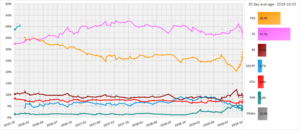
Les élections législatives portugaises de 2019 ont lieu le 6 octobre 2019, afin d'élire les 230 députés de la XIVᵉ législature de l'Assemblée de la République pour un mandat de quatre ans.
Cette page donne les sondages sur les Élections législatives portugaises du 6 octobre 2019. Tous les sondages de cette page ont été effectués entre les élections de 2015 et les suivantes.